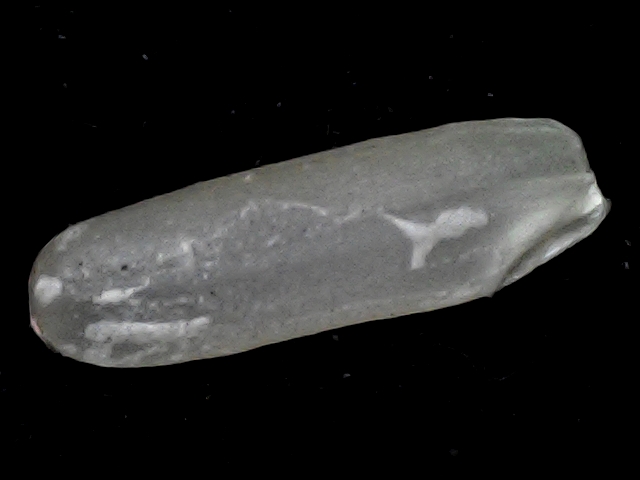
Rice variety: BD87